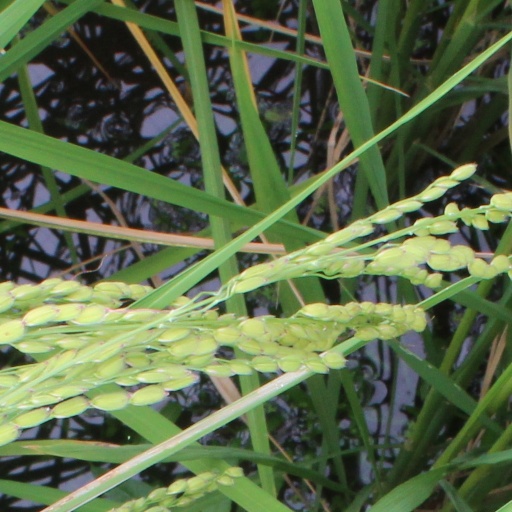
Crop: rice